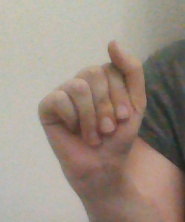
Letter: saad